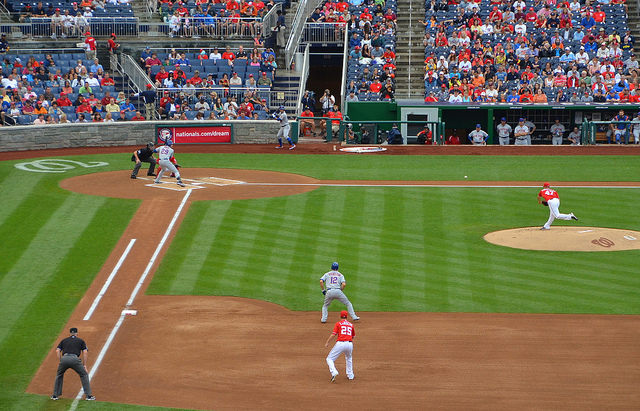
cầu thủ ném bóng đang ném quả bóng về phía gôn